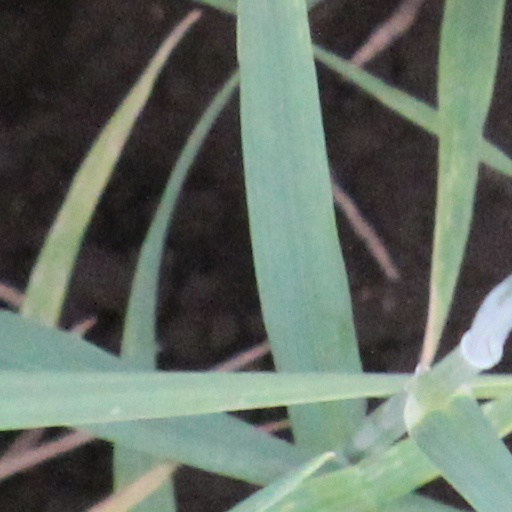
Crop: wheat